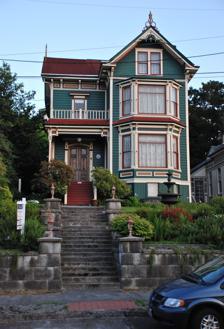
Building: Albert W. Ferguson House
Country: United States of America
Year built: 1886
Historic house in Oregon, United States United States historic place Albert W. Ferguson House U.S. National Register of Historic Places U.S. Historic district Contributing property The Albert W. Ferguson House in 2012. Location 1661 Grand Avenue Astoria, Oregon Coordinates 46°11′09″N 123°49′29″W / 46.185889°N 123.824639°W / 46.185889; -123.824639 Area less than one acre Built 1886 Architect Albert W. and John Ernest Ferguson Architectural style Eastlake-style Part of Shively–McClure Historic District ( ID05000829 ) NRHP reference No. 84002955 Added to NRHP September 7, 1984 The Albert W. Ferguson House is a house located in Astoria, Oregon , listed on the National Register of Historic Places . Albert W. Ferguson (August 29, 1821 – February 21, 1891) was an Oregon carpenter and architect.  He built many now-historic houses and other buildings in Oregon, particularly in Salem and Astoria. He moved to Astoria in 1876.  While living in Astoria, he designed and built several homes and other buildings, including the first city hall , built in 1878, and the NRHP-listed Capt. J. H. D. Gray House .  His youngest son, James Ernest Ferguson, built his father's house, but Albert W. collaborated with his son on the house's design. James Ernest Ferguson later partnered with Charles Houston to found Ferguson & Houston , an Astoria architectural and construction firm. The company designed and built many area homes and other buildings, including the Old Astoria City Hall , which was designed by Emil Schacht . Albert W. Ferguson, who was already ill at the time of the house's construction, resided in the house from its completion in 1886 until his death in 1891 from inflammatory rheumatism.  Another son, Edward Z. Ferguson, was living in the house at that time and continued to do so until 1910.  Albert's daughter, Ada, moved into the house with her husband, John N. Griffin, in 1910 and resided there until her death in 1937. The house was added to the National Register of Historic Places in 1984. See also National Register of Historic Places listings in Clatsop County, Oregon References